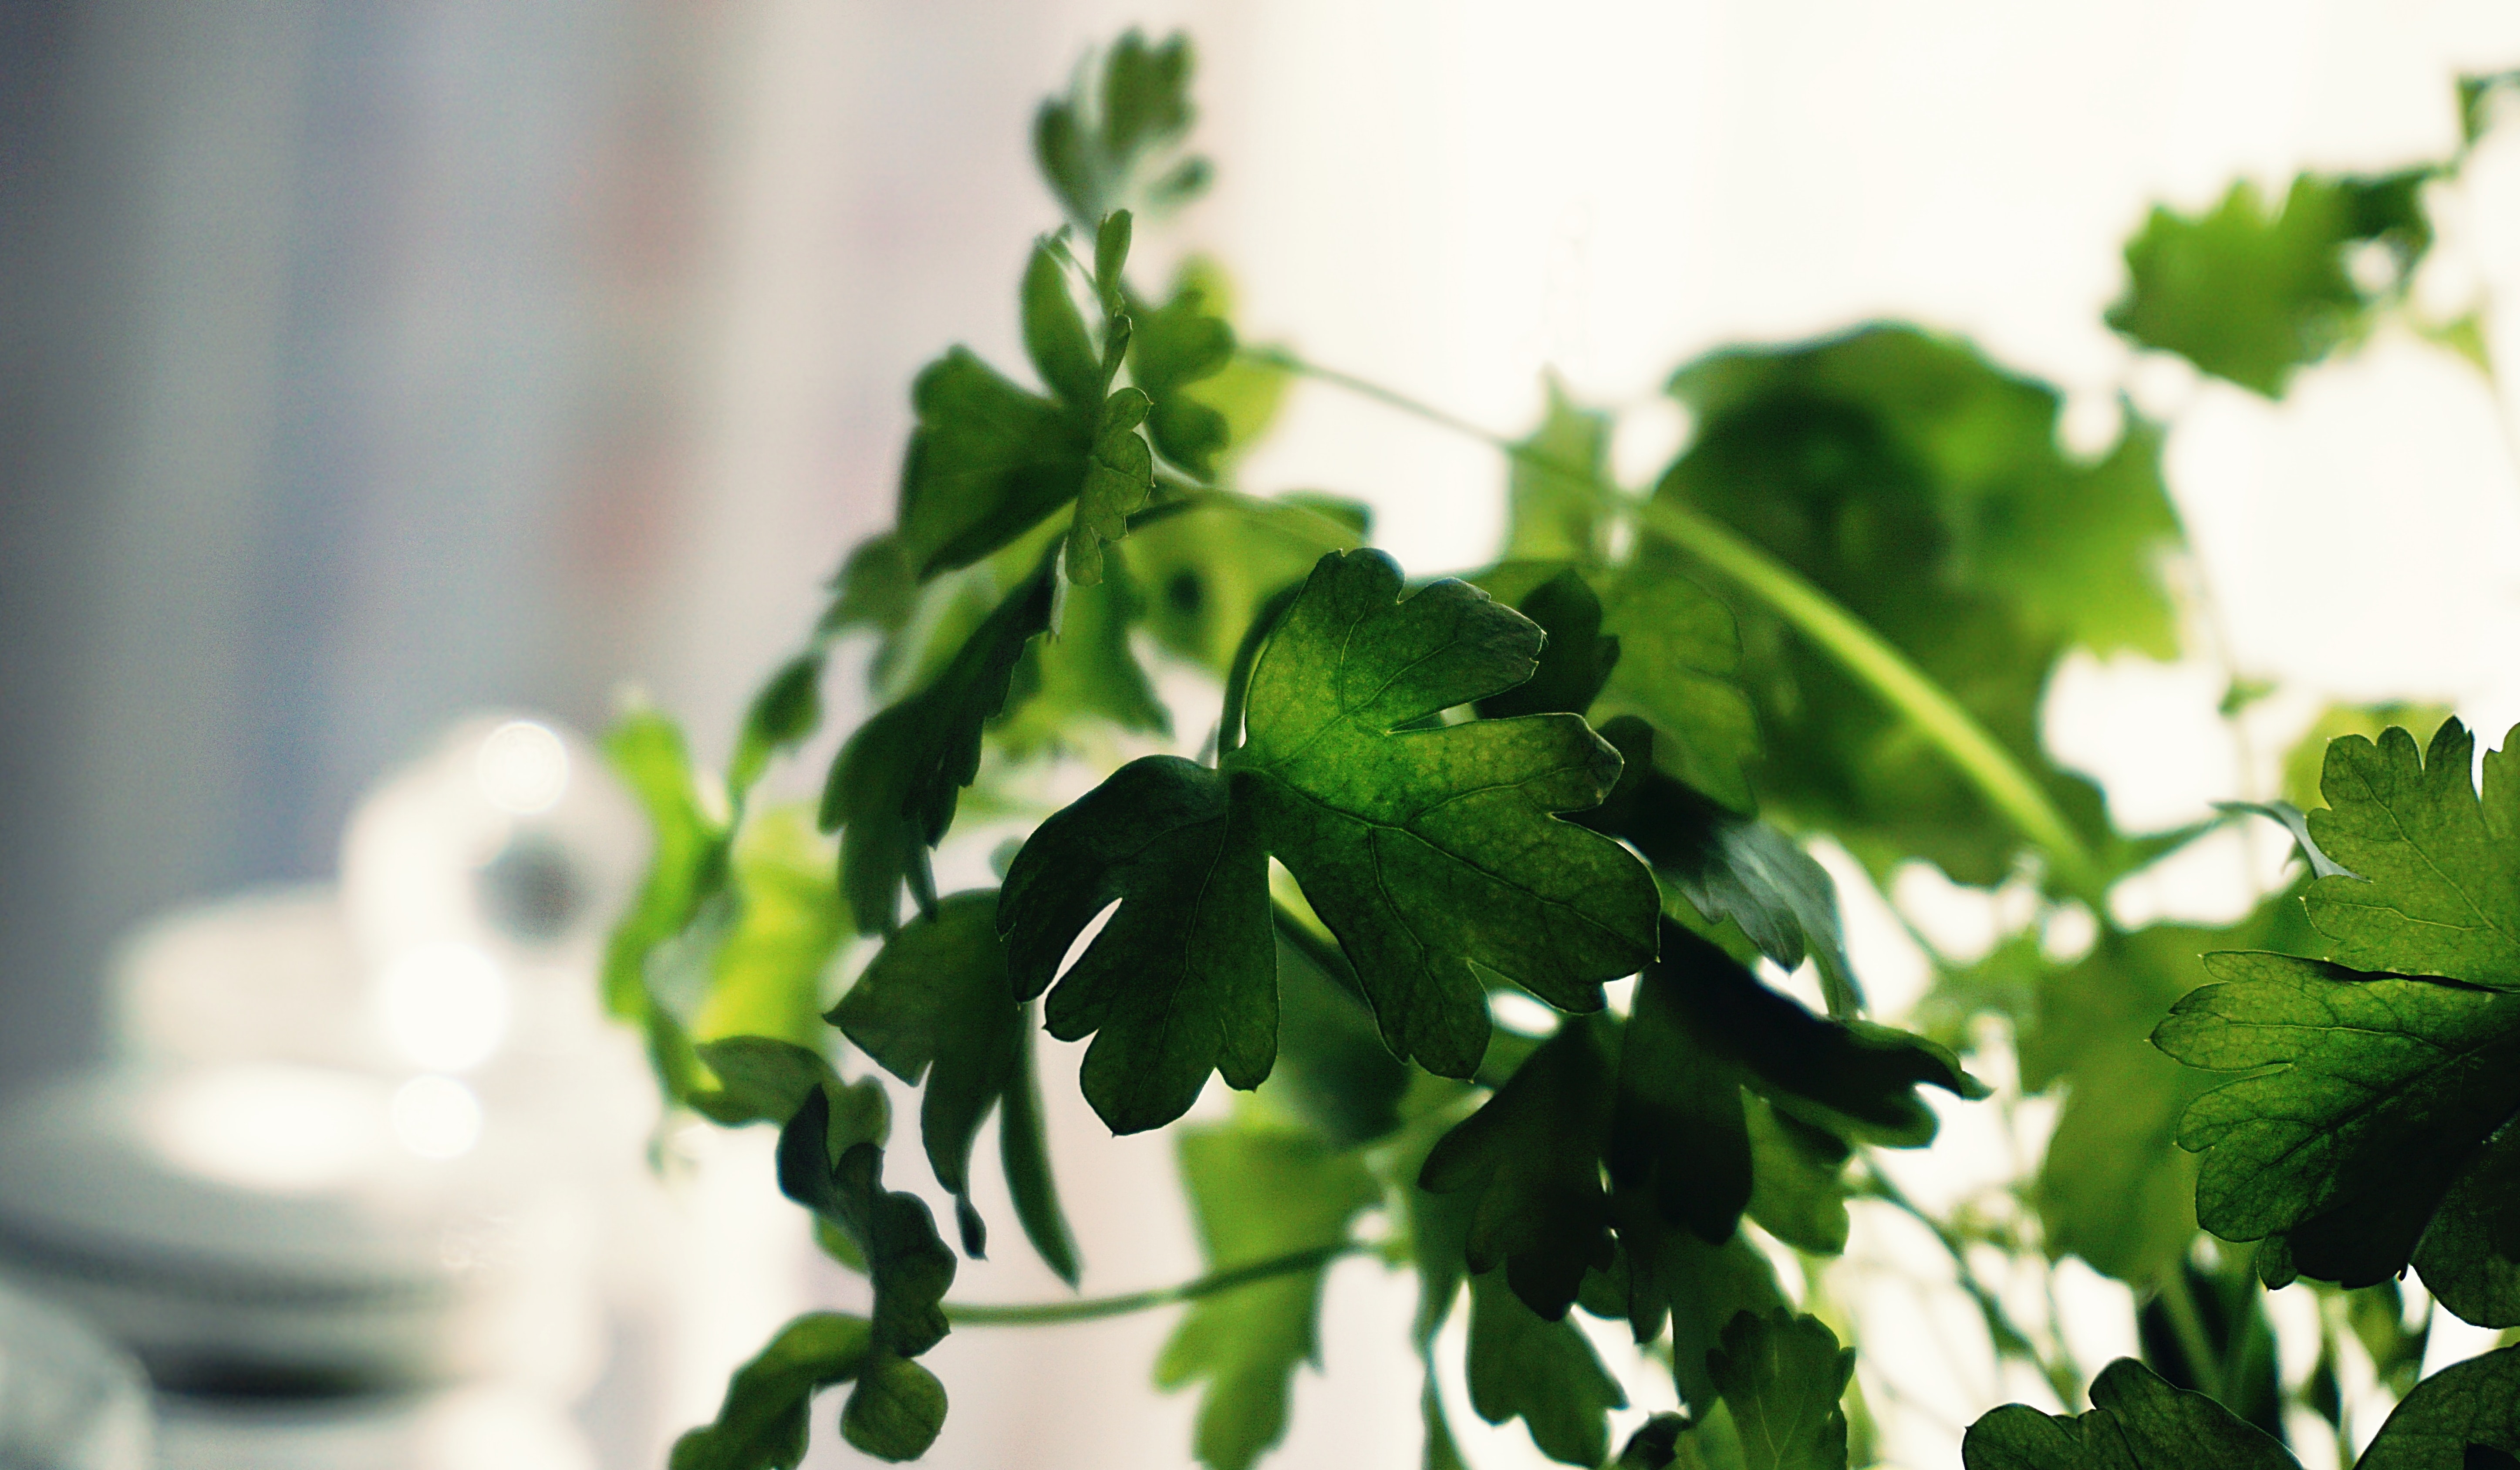
leaf, green, flower, plant, flowering plant, herb, parsley, tree, houseplant, branch, plant stem, leaf vegetable, annual plant, geranium, coriander